Yellow-spotted rock hyrax

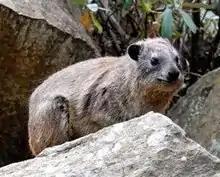
A bush hyrax in Hell's Gate National Park, Kenya

"Heterohyrax" is a bush hyrax, as opposed to a rock hyrax ("Procavia capensis") or a tree hyrax ("Dendrohyrax"). Although difficult to distinguish in the field, the bush hyrax differs from the rock hyrax in being smaller and less heavily built and having a narrower muzzle.